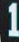
Number: 1